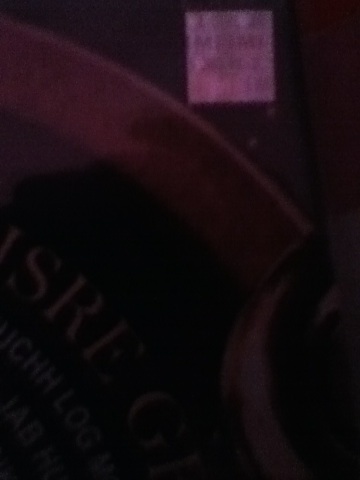Question: What disc is this please?
Answer: unanswerable